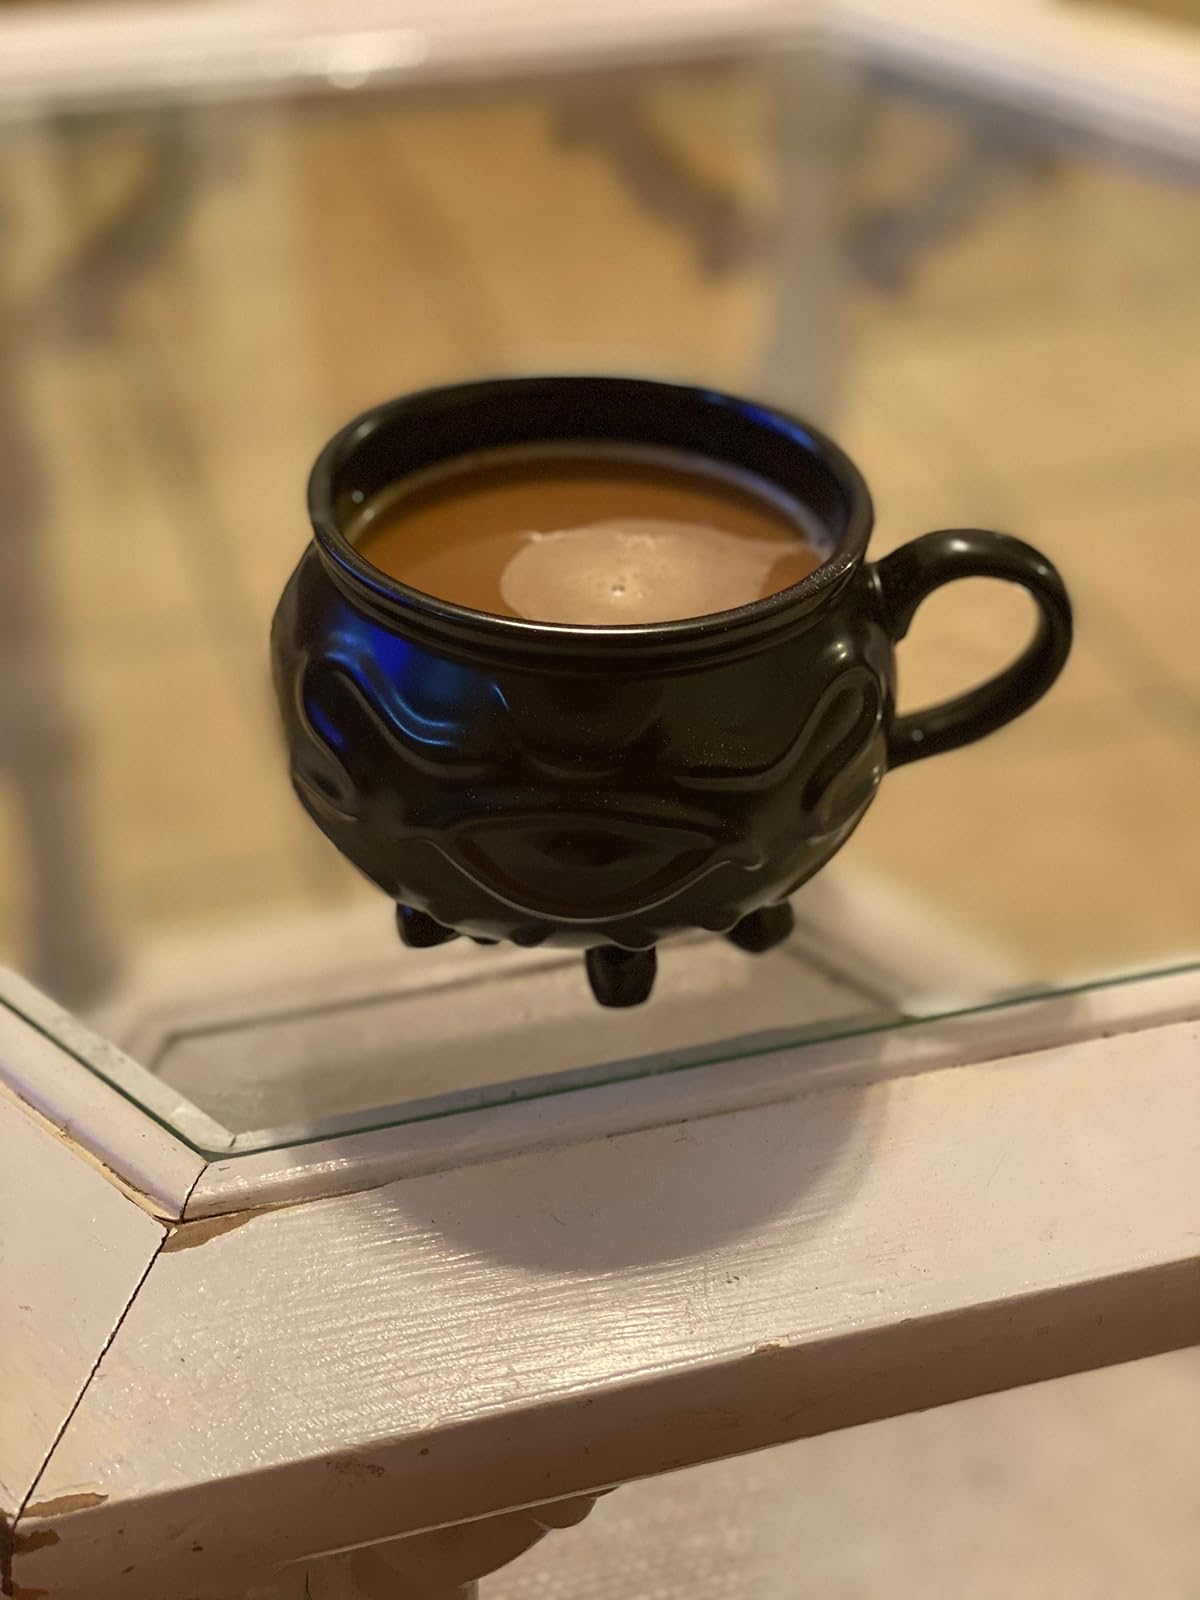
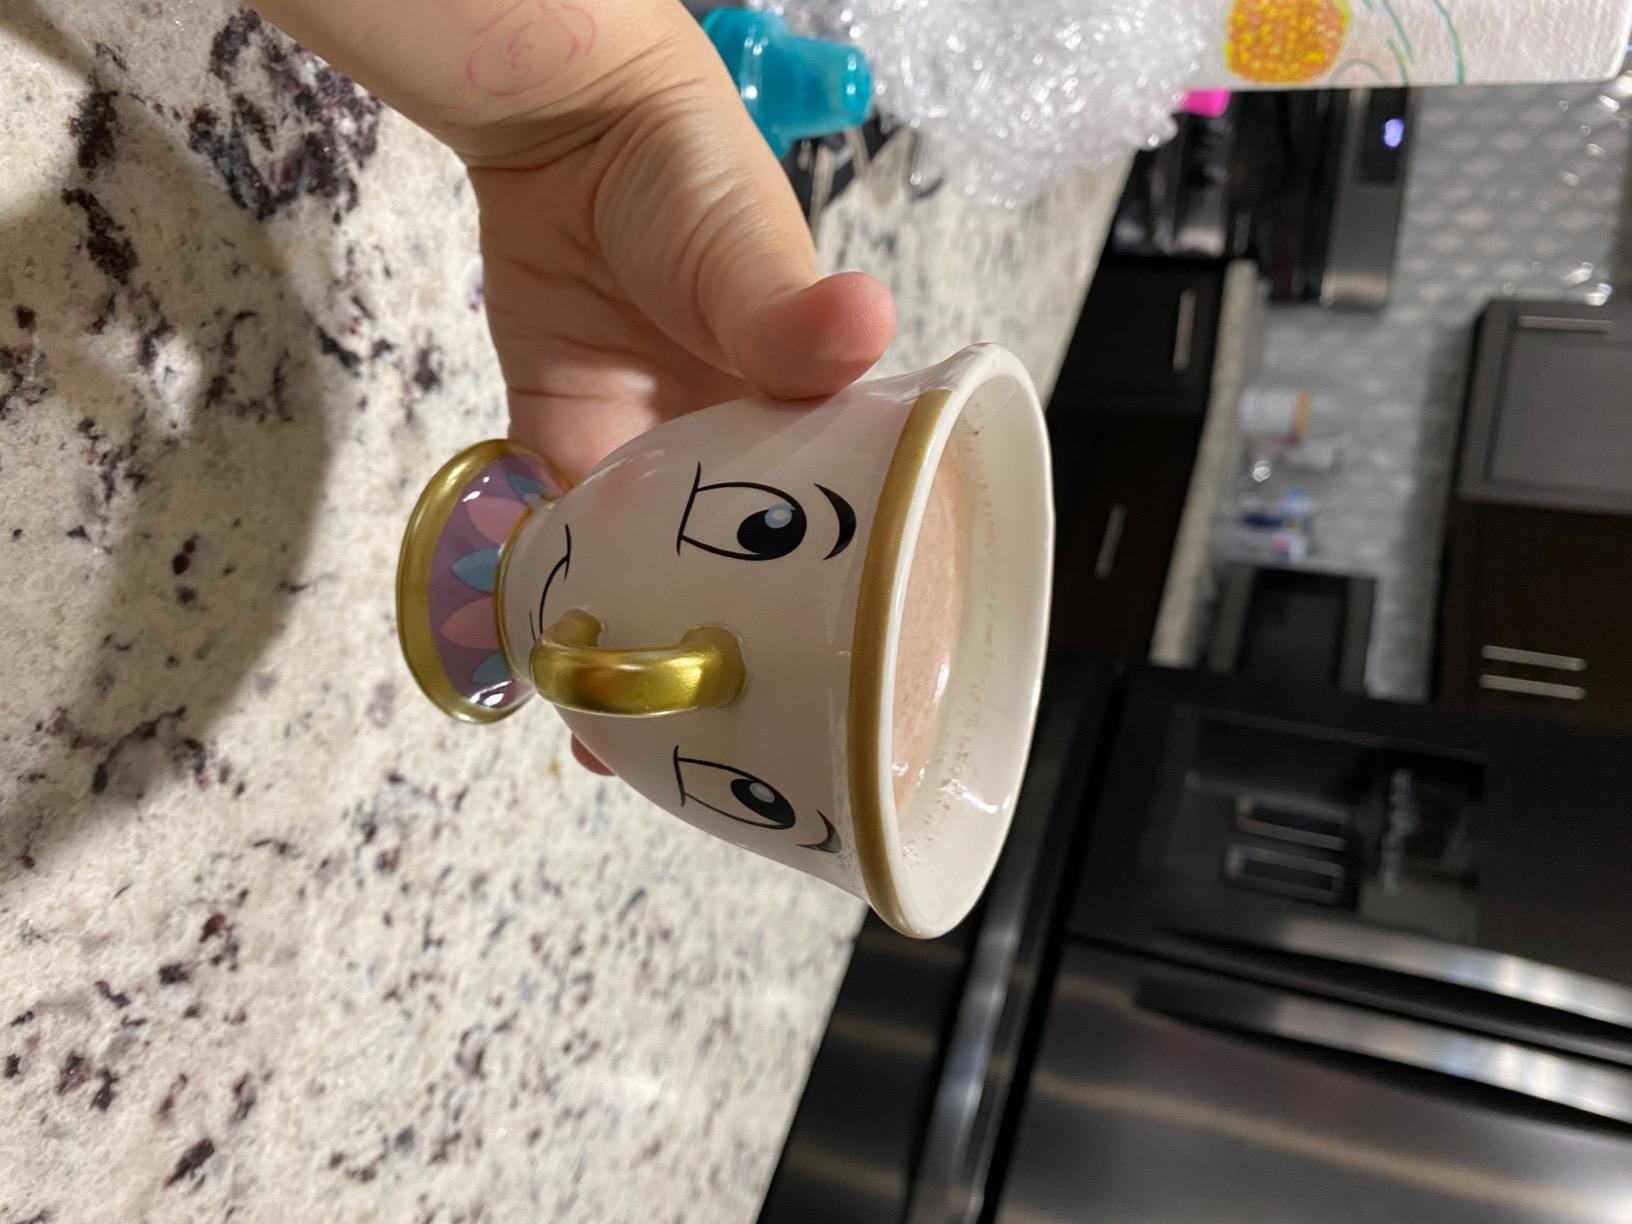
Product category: items_mug
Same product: no